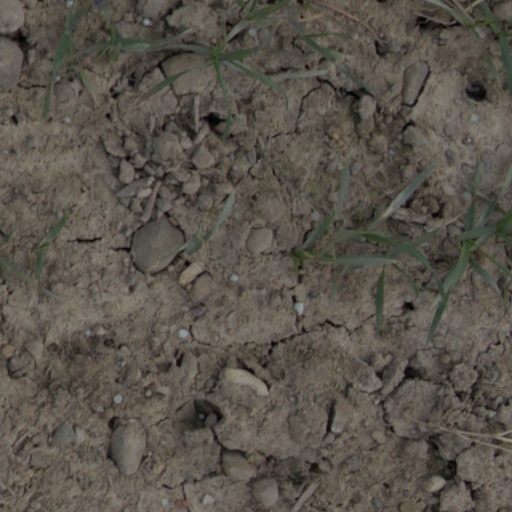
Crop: wheat